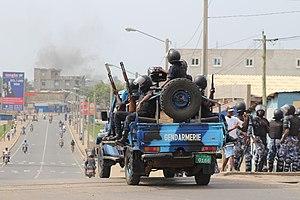
La police en vadrouille dans les rues de Lomé, au Togo, le 18 octobre 2017. (VOA/Kayi Lawson)
La Gendarmerie nationale togolaise est une branche des Forces armées. Ses 2 710 gendarmes assurent la protection des personnes et des biens en zone rurale, la surveillance des routes et des voies de communication et participent aux secours des populations sinistrées.